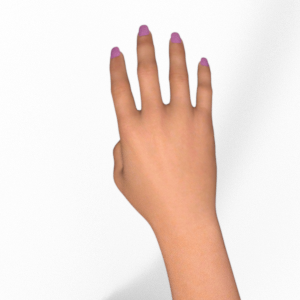
Label: paper